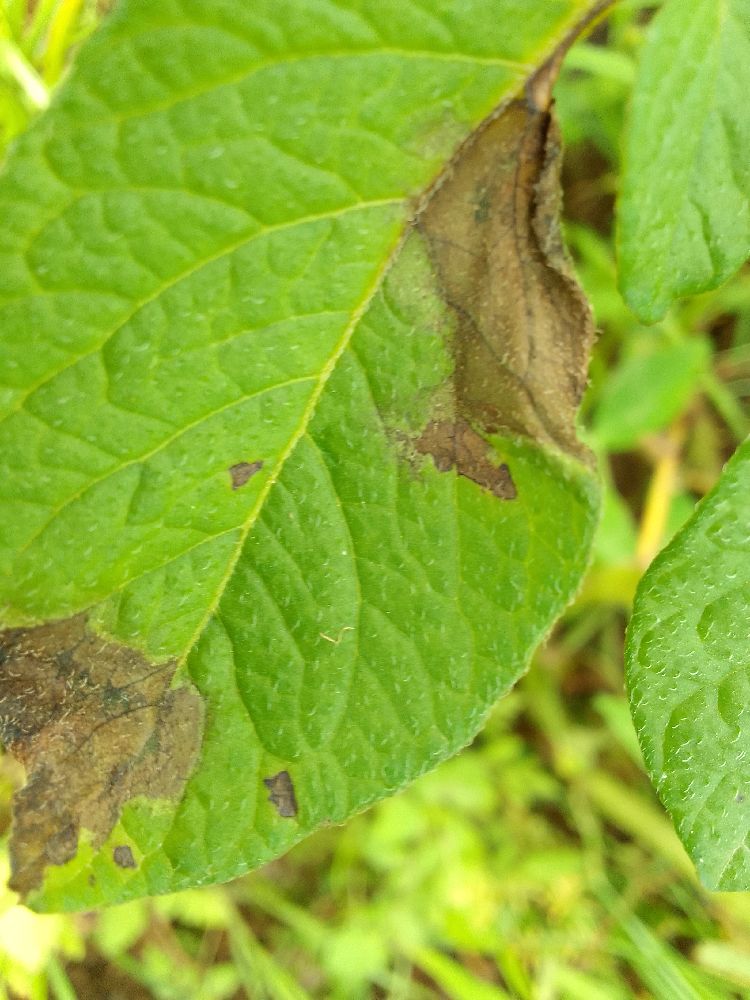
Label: Late blight